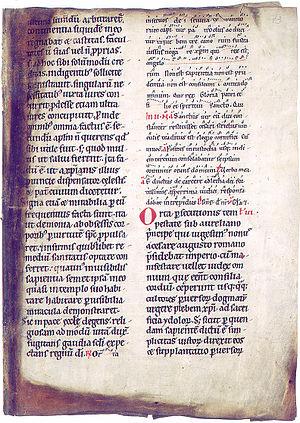
Le bréviaire est un livre liturgique catholique contenant l'ensemble des textes nécessaires pour prier la liturgie des Heures, appelée aussi l'office divin.